HAL Tejas

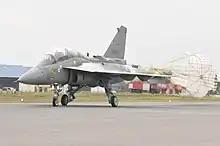
LCA Navy prototype NP-1

In May 2015, the Comptroller and Auditor General of India (CAG) noted some shortcomings in the then-delivered Tejas Mark 1 IOC standard aircraft, which according to the CAG would limit the ability to survive and operation deployment of the aircraft in actual combat. A few of these shortcomings, including lack of combat endurance, were addressed in the Tejas Mark 1 FOC configuration aircraft. Tejas Mark 1 FOC is modified to perform in-flight refuelling from Ilyushin Il-78 and Sukhoi Su-30MKI. Tejas is also undergoing butt firing trials and air-to-air firing at HAL, Nashik facility with Gryazev-Shipunov GSh-23.